Baltimore and Ohio 4500

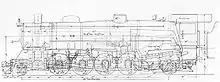
General arrangement drawing.

The locomotive was the very first USRA locomotive built and it was constructed in just twenty days. It was also finished on July 4, 1918, and it was decked out with American Flags for the occasion. While it has mostly remained as built mechanically, it received some of B&O's distinctive cosmetic changes throughout its service life, but the locomotive retains the original tender and trailing truck. During its service life, the locomotive was in freight service primarily on the Ohio and St. Louis divisions of the railroad.